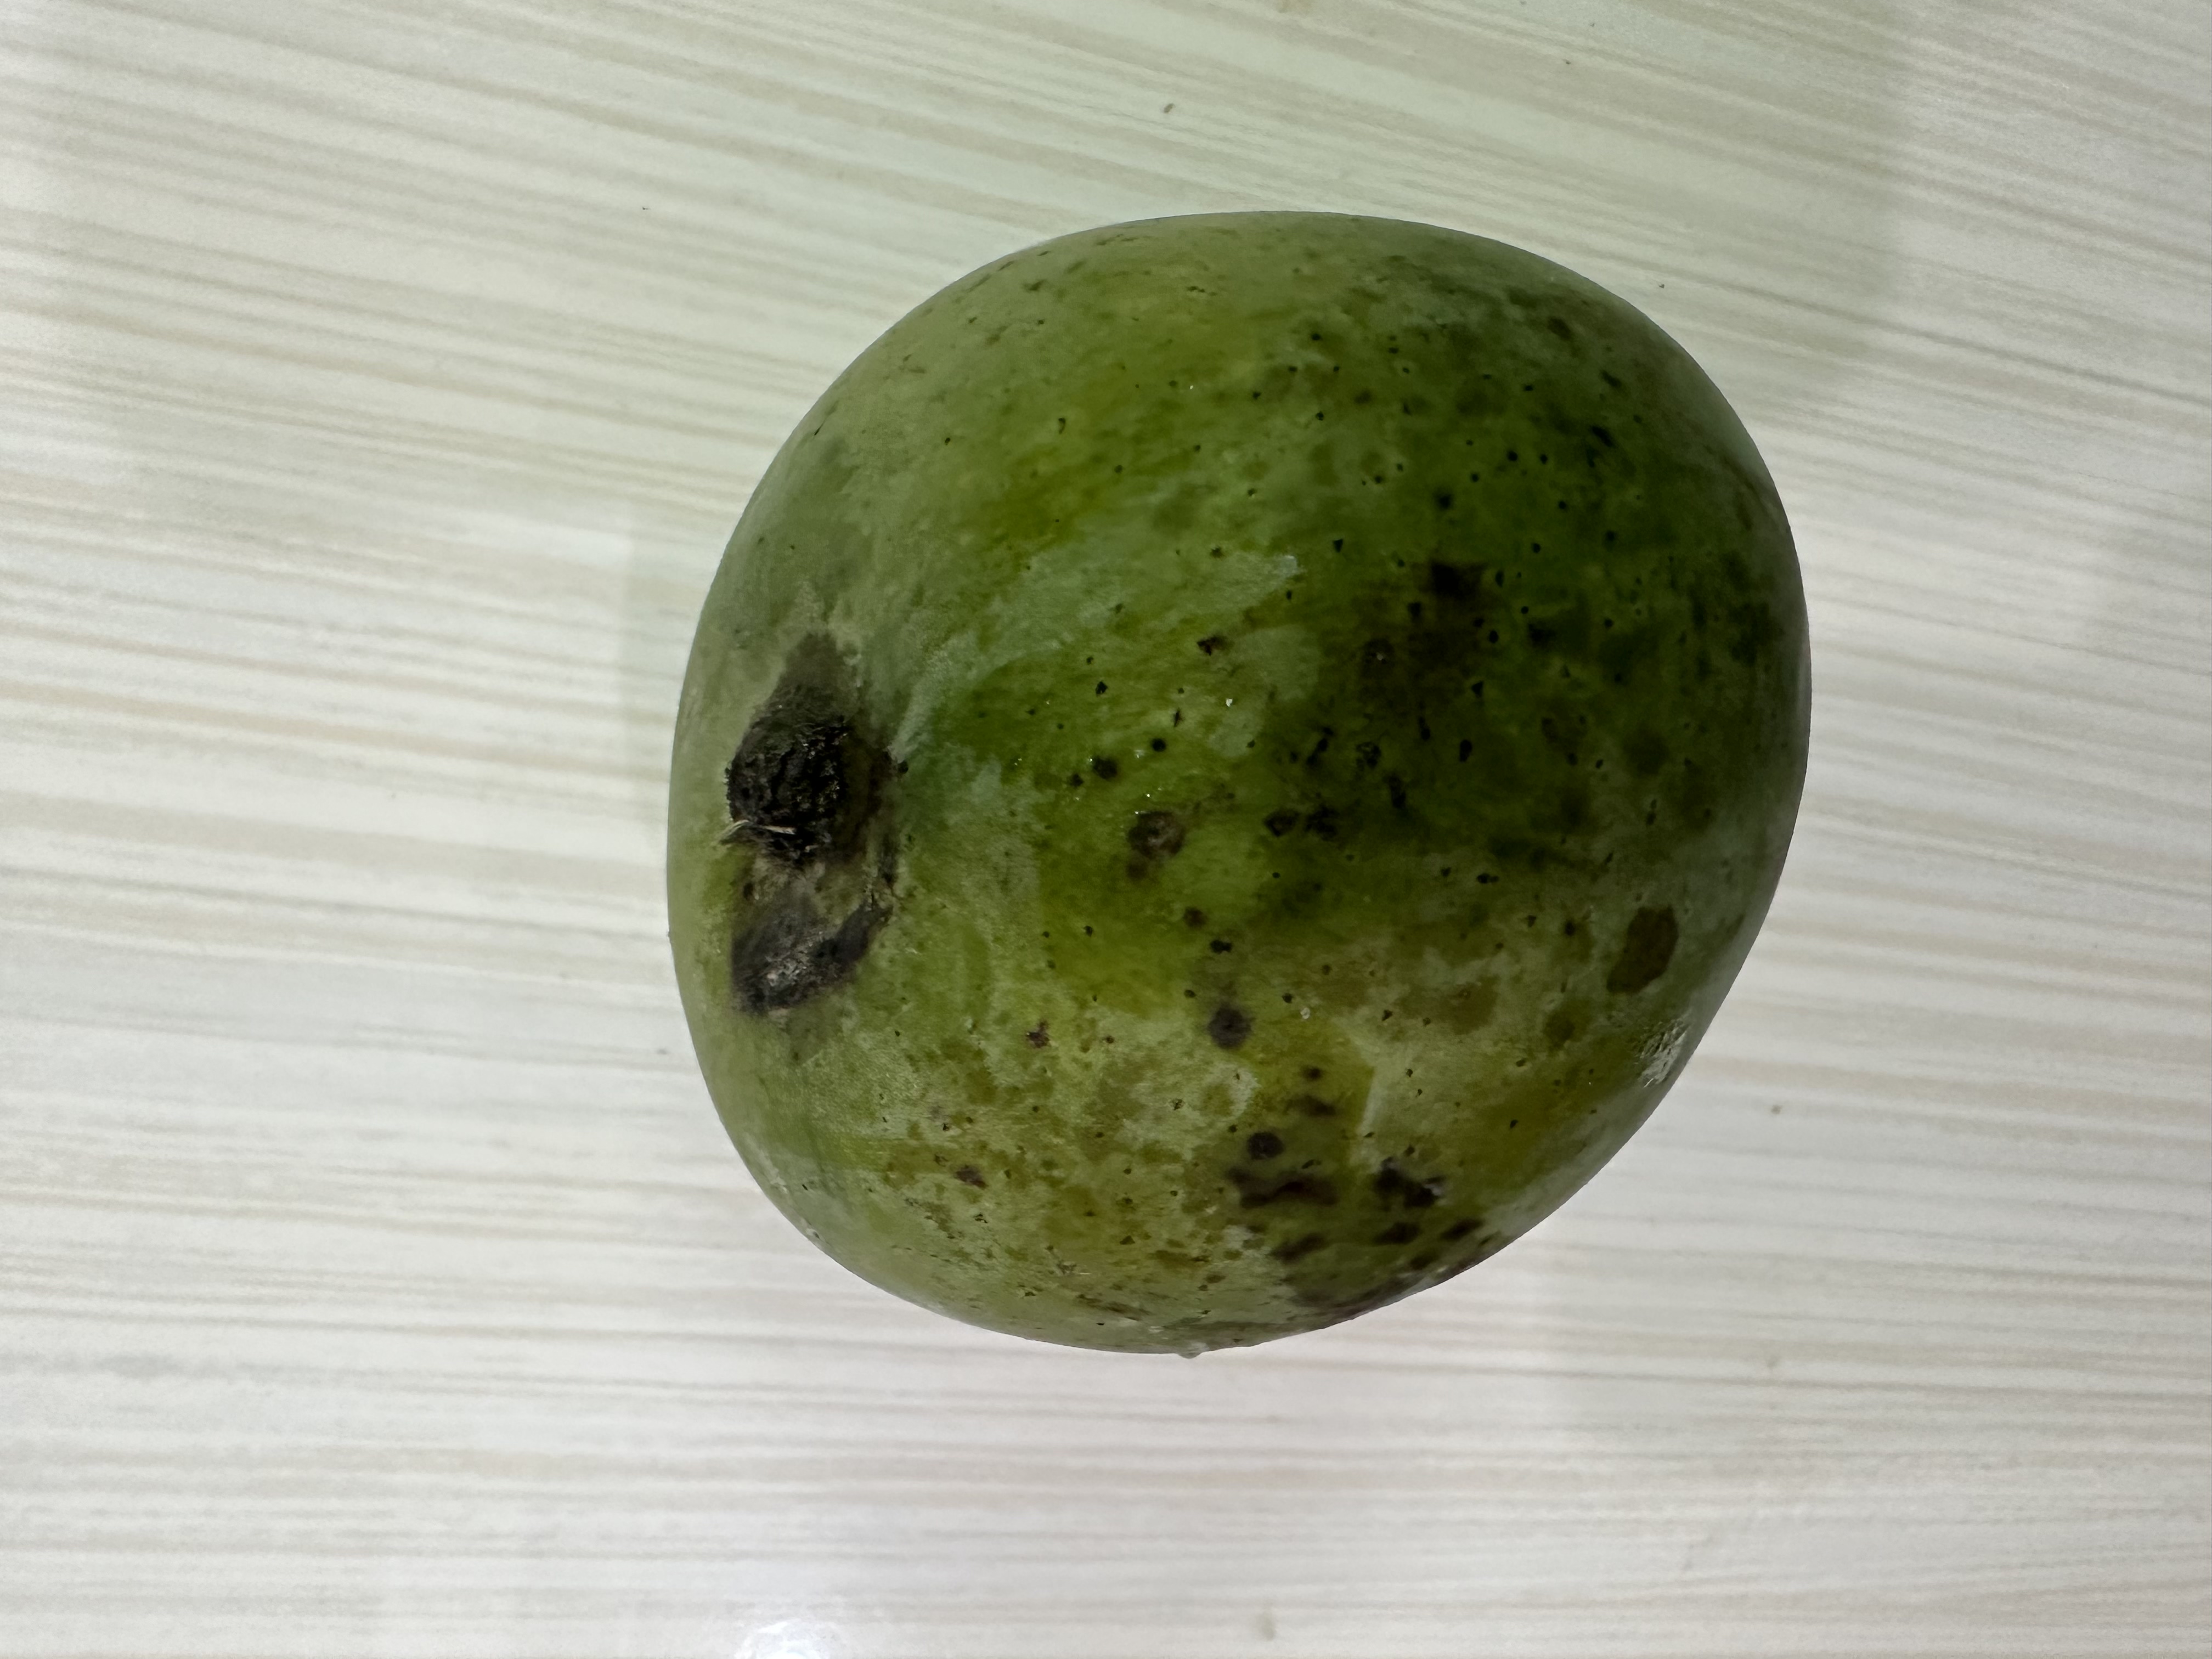
Mango variety: Harivanga